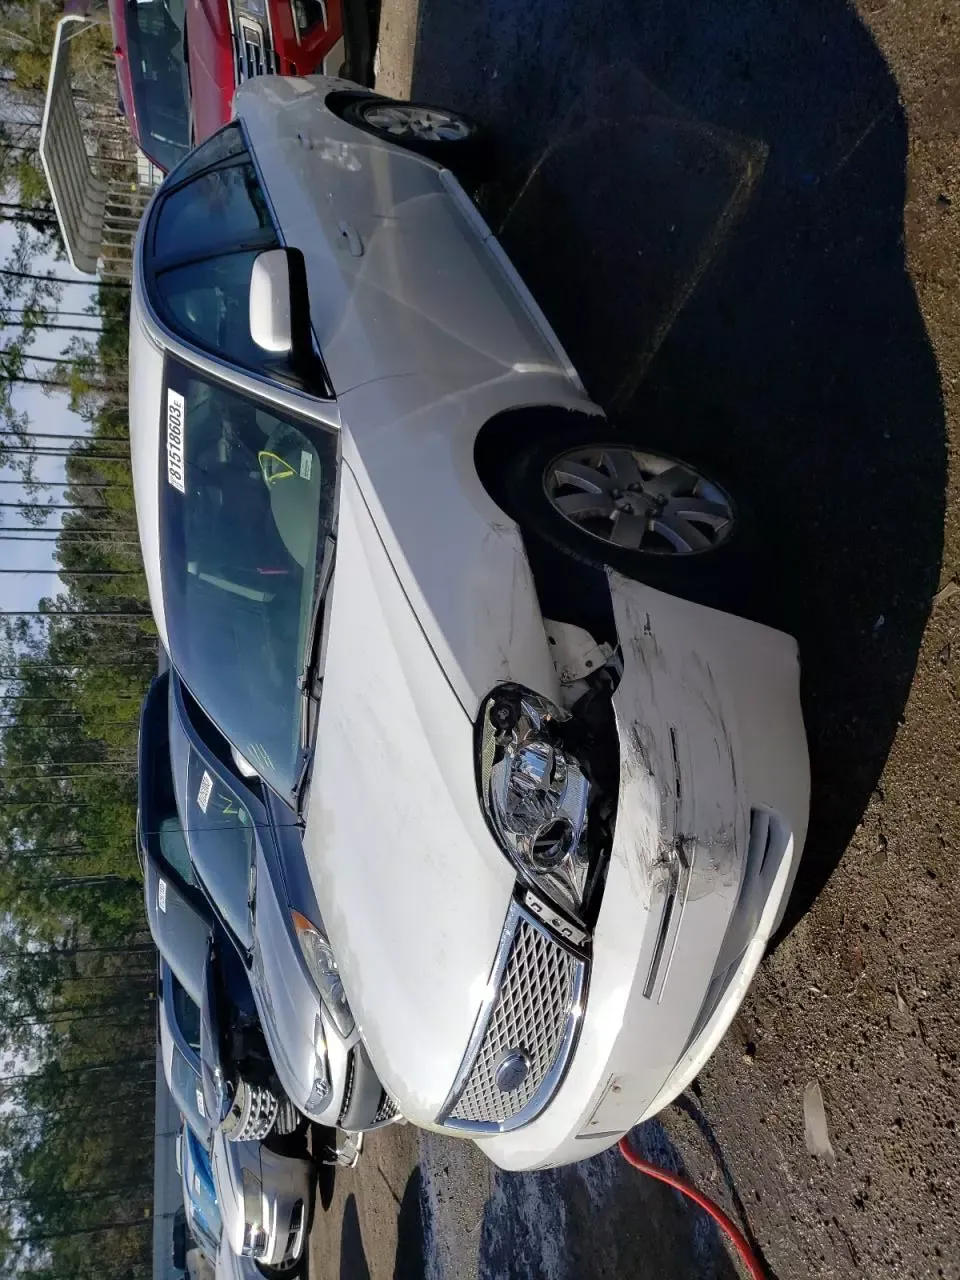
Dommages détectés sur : pare-choc avant, feu avant gauche, aile avant gauche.
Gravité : majeur